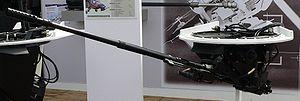
Le calibre 20 mm est une taille spécifique de munition pour canon ou canon automatique. C'est en fait la limite conventionnelle de calibre à partir de laquelle on parle de canon plutôt que de mitrailleuse lourde.
Le M621 est un canon automatique de 20 mm de conception française, développé par la Direction Technique des Armements Terrestres, aujourd'hui Nexter, comme canon embarqué pour les véhicules blindés et légers, les avions, les hélicoptères et les petits bâtiments de la Marine nationale entrée en service à partir de 1973.
Les GIAT 30 sont une série de canons revolver de calibre 30 mm, développée par Nexter pour remplacer le canon DEFA 30 mm série 550 sur les aéronefs militaires français.